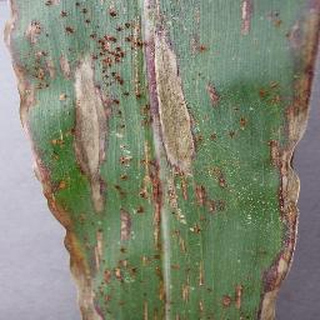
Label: corn_northern_leaf_blight